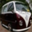
Label: bus